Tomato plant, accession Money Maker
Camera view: vertical (180 deg); turntable rotation: 300 degrees
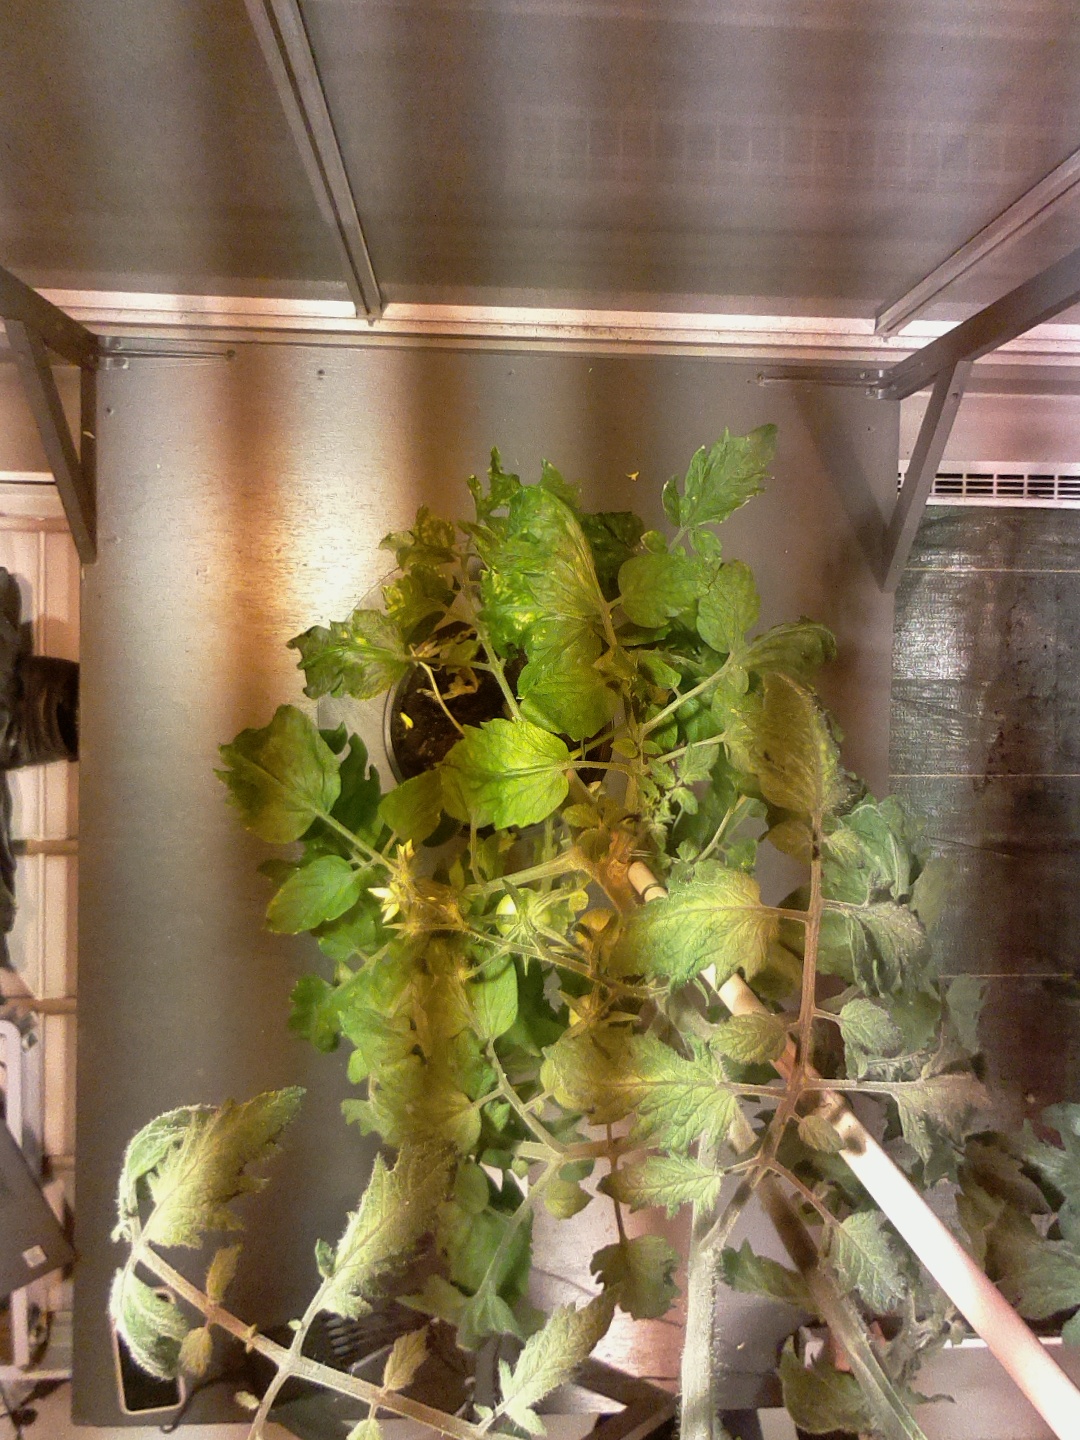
BBCH growth stage 71: 10%-20% of final fruit size